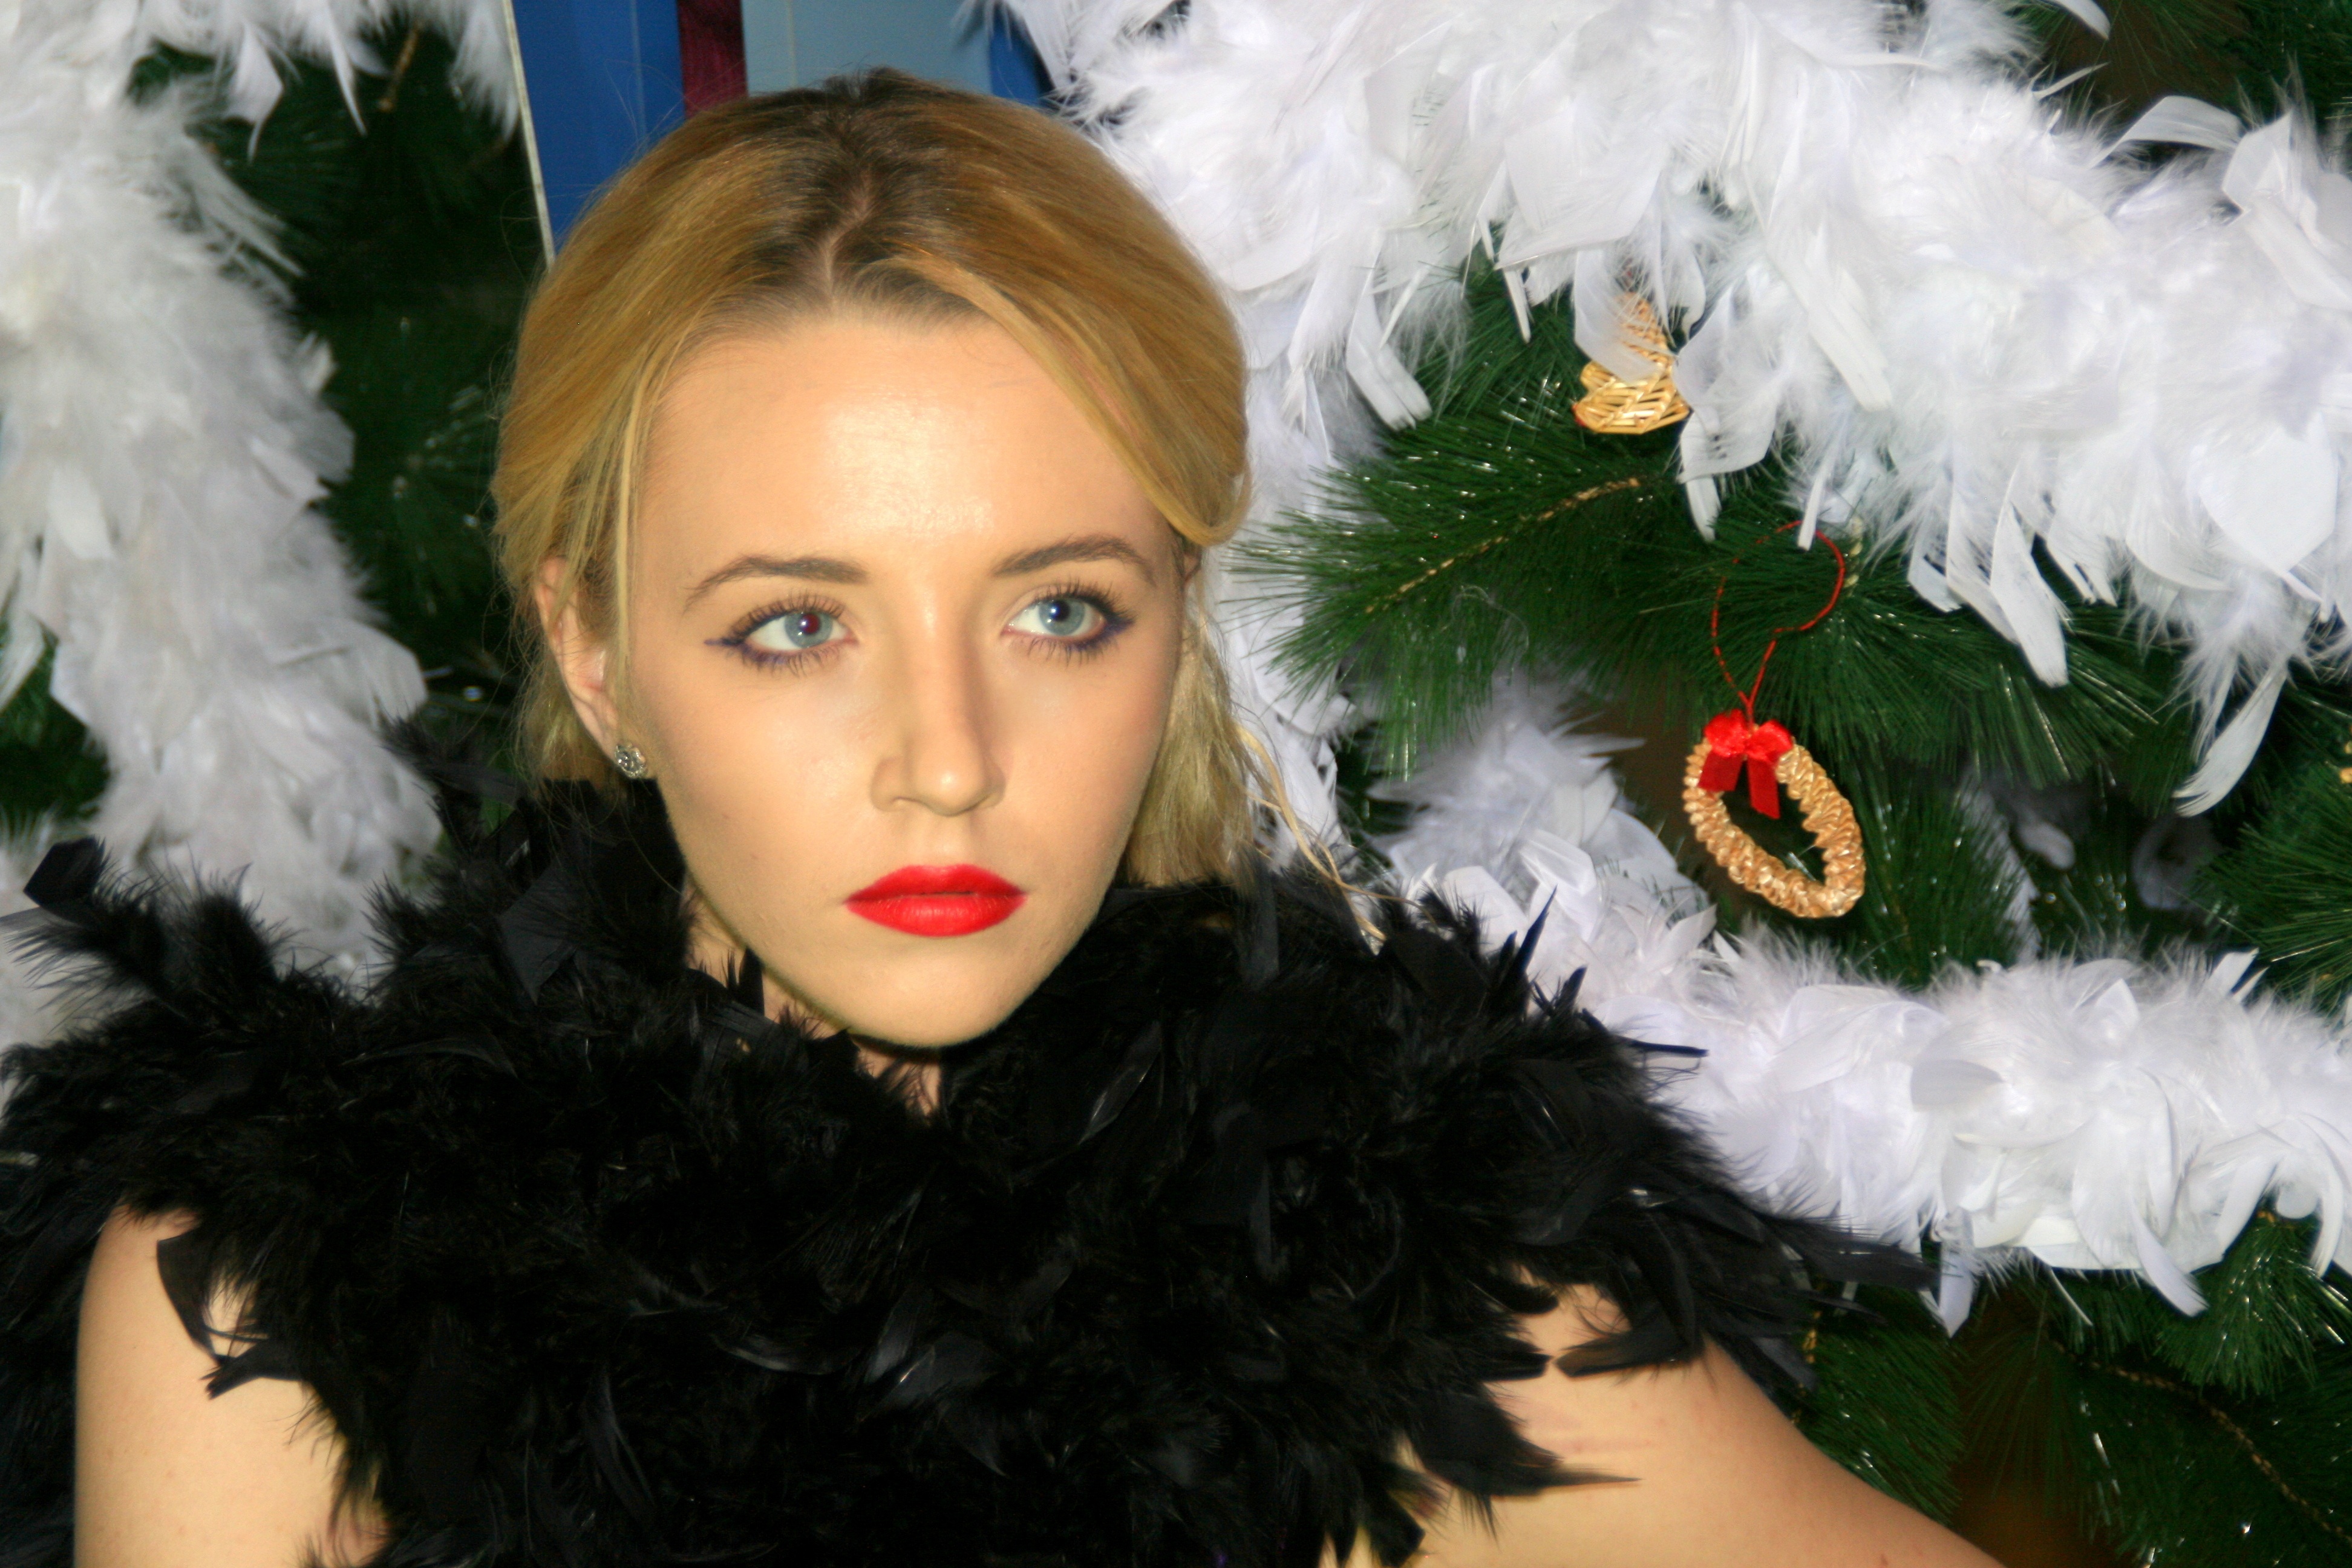
girl, flower, fur, christmas, christmas tree, dress, holidays, tinsel, decorations, snowflakes